List of Michelin-starred restaurants in Washington, D.C.

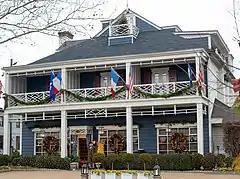
The Inn at Little Washington, a 3 Michelin-starred restaurant

As of the 2024 "Michelin Guide", there are 26 restaurants in the Washington metropolitan area with a Michelin-star rating. The "Michelin Guides" have been published by the French tire company Michelin since 1900. They were designed as a guide to tell drivers about eateries they recommended to visit and to subtly sponsor their tires, by encouraging drivers to use their cars more and therefore need to replace the tires as they wore out. Over time, the stars that were given out became more valuable. While Michelin often partners with tourism boards or other financial partners for the creation of new guides, that was not the case with the Washington, D.C. guide rather it was an extension of existing US Michelin guides.